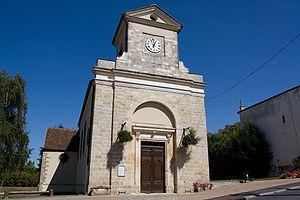
Saintry-sur-Seine est une commune française située à trente et un kilomètres au sud-est de Paris dans le département de l'Essonne en région Île-de-France.